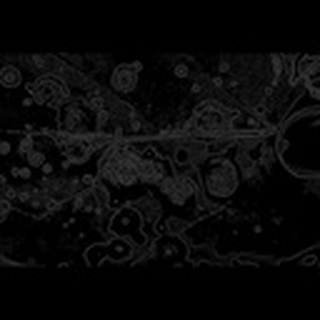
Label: cotton_target_spot